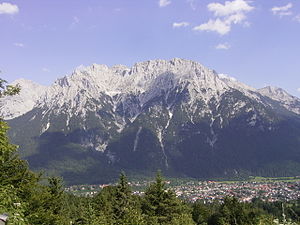
Mittenwald
Mittenwald og Karwendel
Mittenwald er en købstad i Landkreis Garmisch-Partenkirchen i Regierungsbezirk Oberbayern i den tyske delstat Bayern.